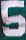
Number: 5